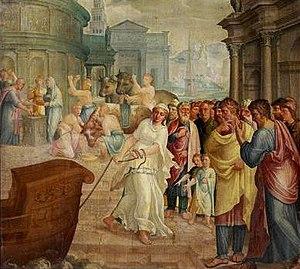
Projet d'étude et de restauration d'un cycle de huit tableaux de Lambert Lombard- La Vestale Claudia tirant le Bateau de Cybèle
L'histoire de la Wallonie peut être divisée en trois chapitres :
Lambert Lombard, né à Liège en 1505 ou en 1506 et mort dans la même ville en août 1566, est un artiste de la Renaissance, à la fois peintre, architecte, graveur, archéologue, collectionneur, numismate, mythographe, homme de lettres, historien de l'art et maître d'une académie de grande réputation.
La liste des biens classés de la Communauté flamande de Belgique est une liste de biens culturels mobiliers classés situés Région flamande.